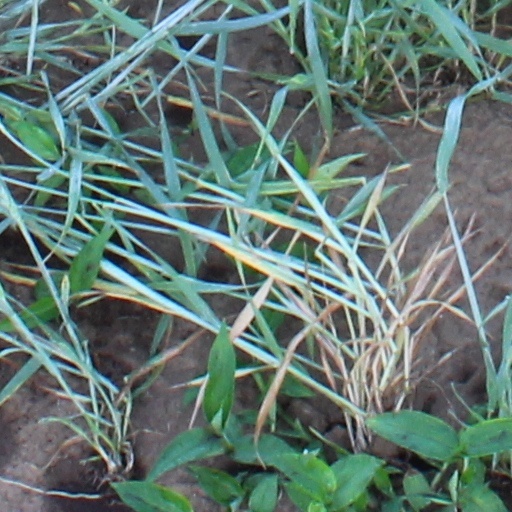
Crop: wheat